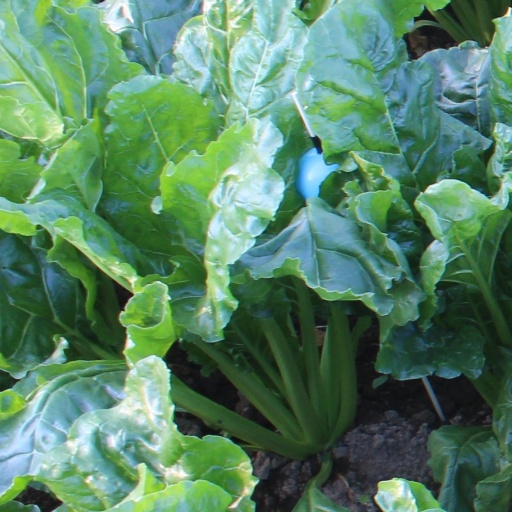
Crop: sugar beet